Cat, Dog & Co.

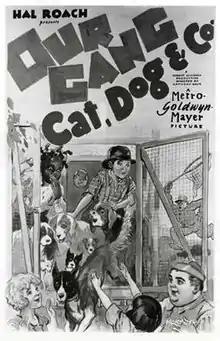
Film poster

Cat, Dog & Co. is a 1929 "Our Gang" short silent comedy film directed by Anthony Mack. Produced by Hal Roach and released to theaters by Metro-Goldwyn-Mayer, it was the 91st entry in the series.